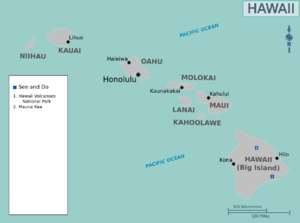
Liste des principales villes de l'état d'Hawaï: